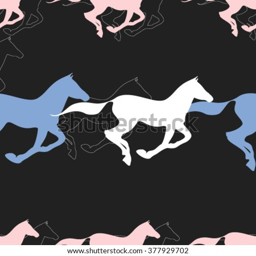
vector seamless pattern with running horses .